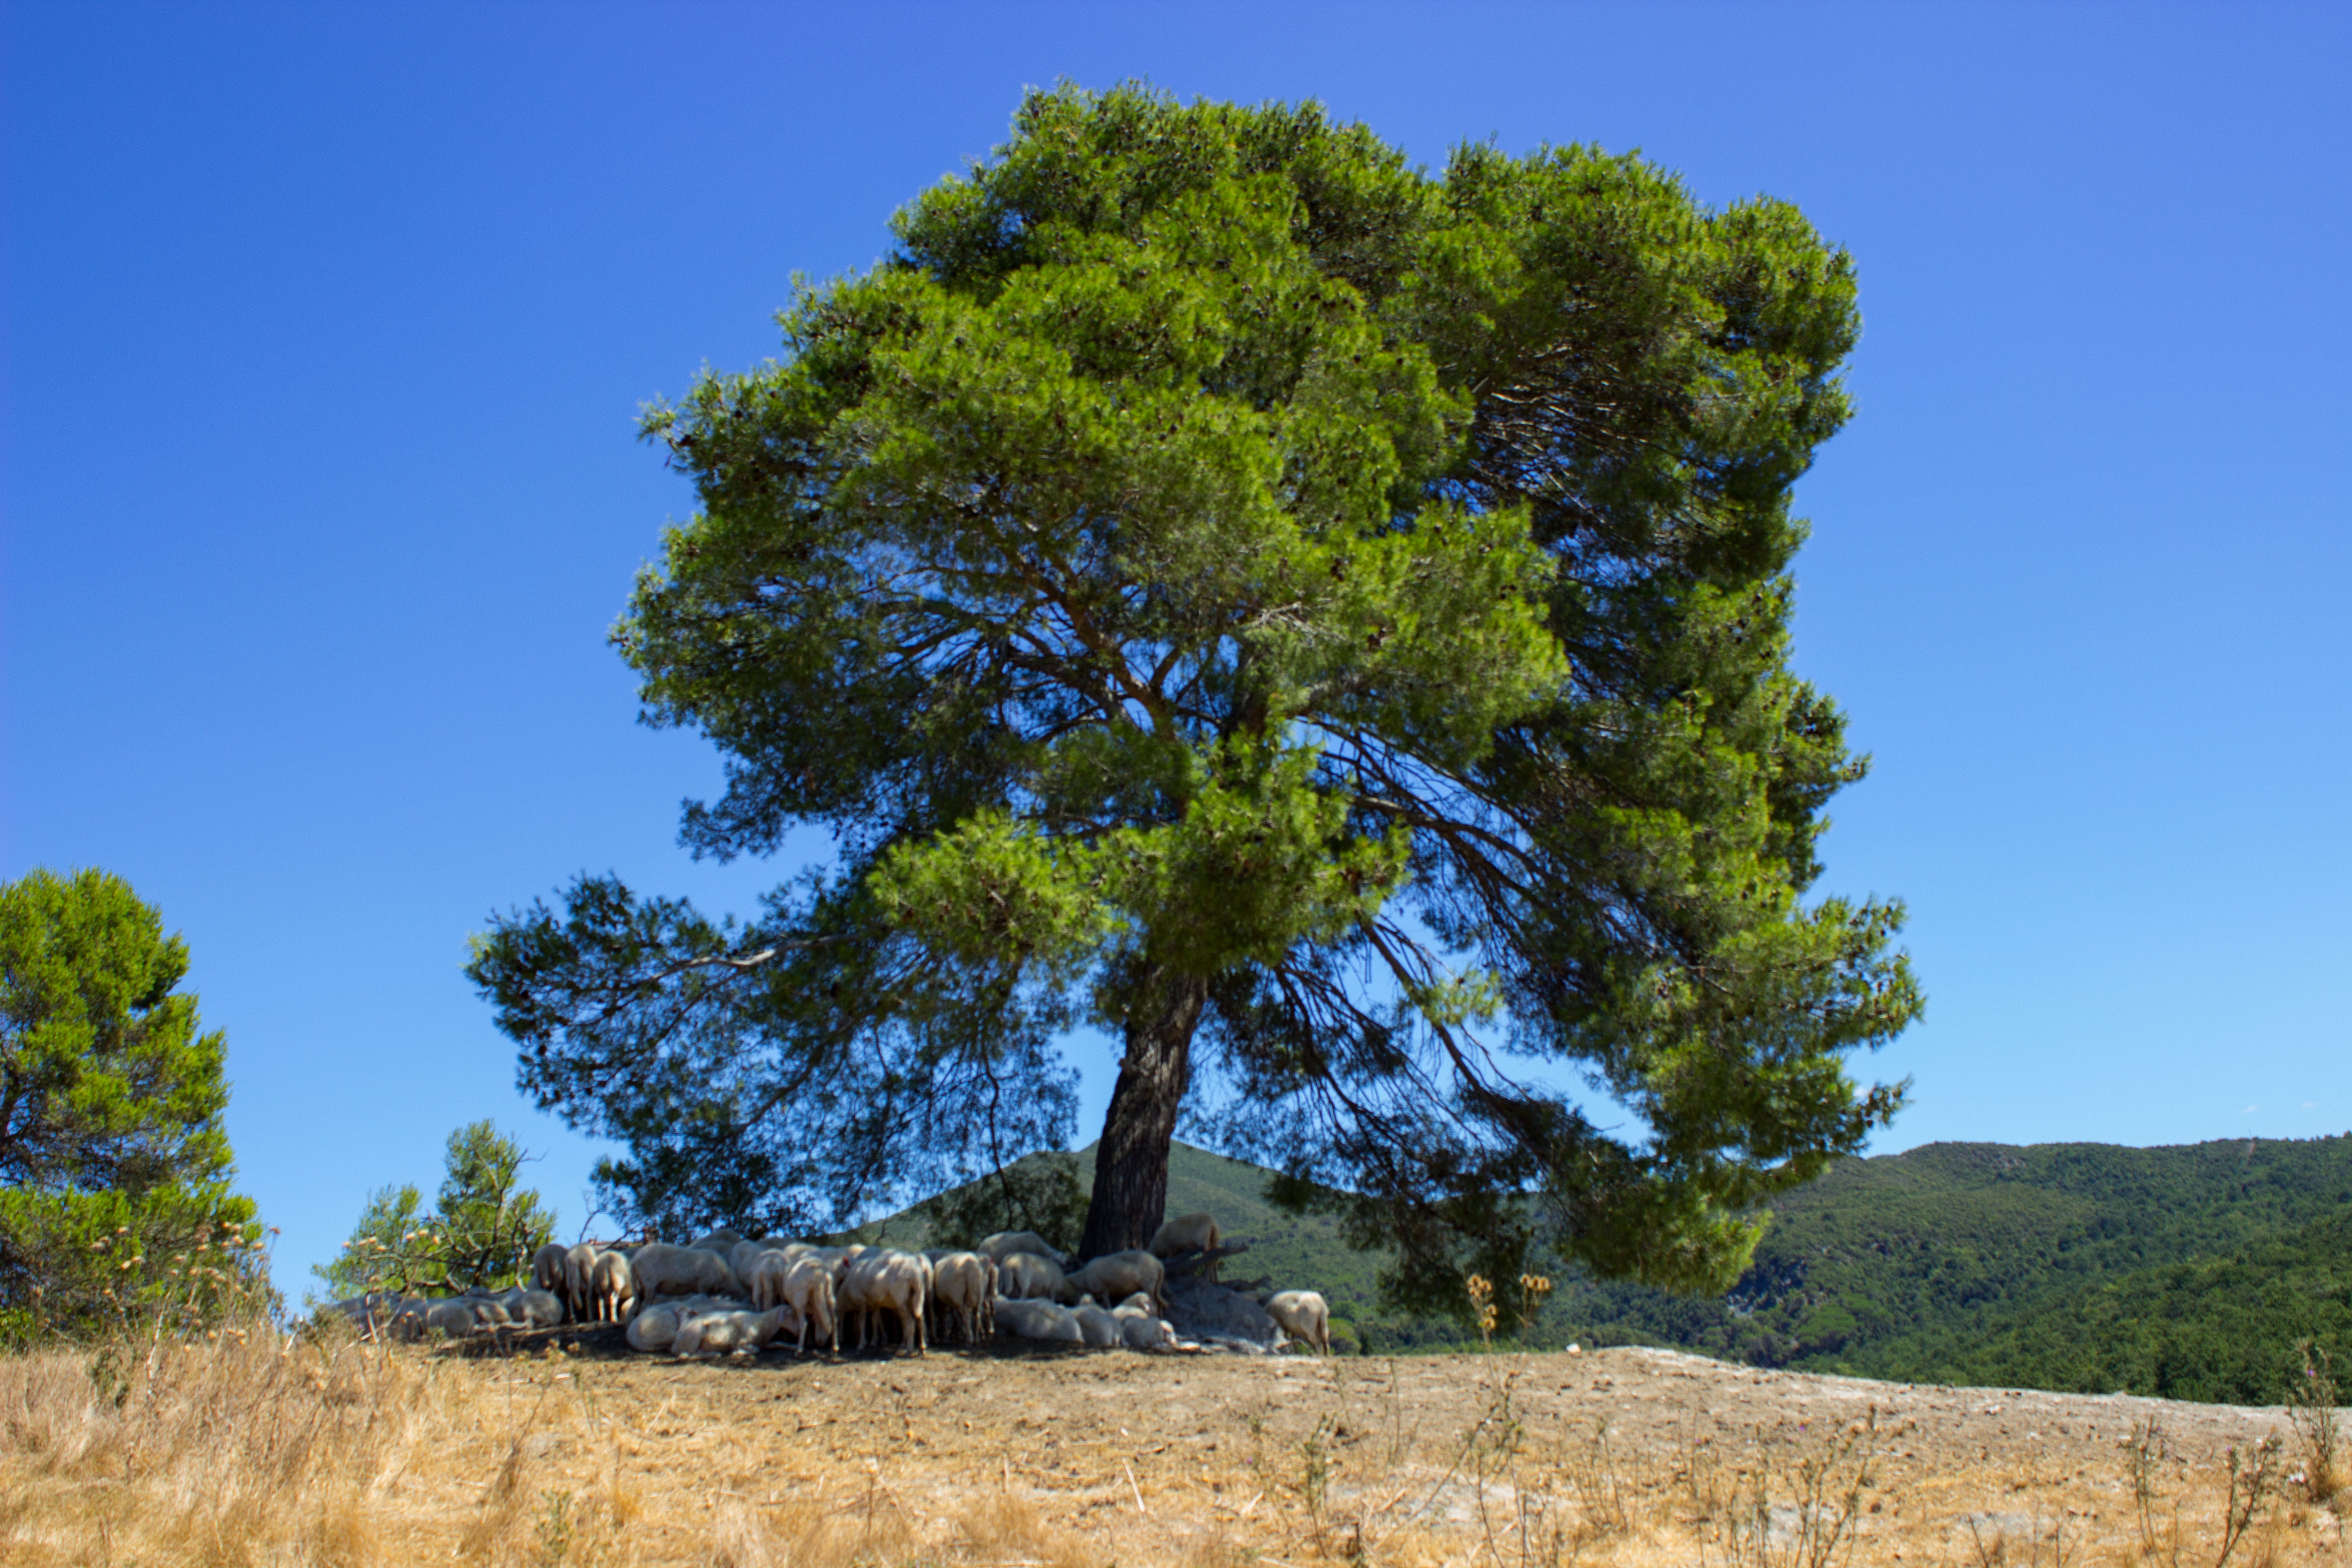
landscape, tree, wilderness, mountain, plant, hill, flock, summer, rural, sheep, tuscany, savanna, conifer, flock of sheep, ecosystem, rural area, flowering plant, biome, oak forest, woody plant, land plant, transversely veto